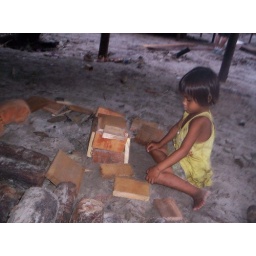
messing around under the house we were building